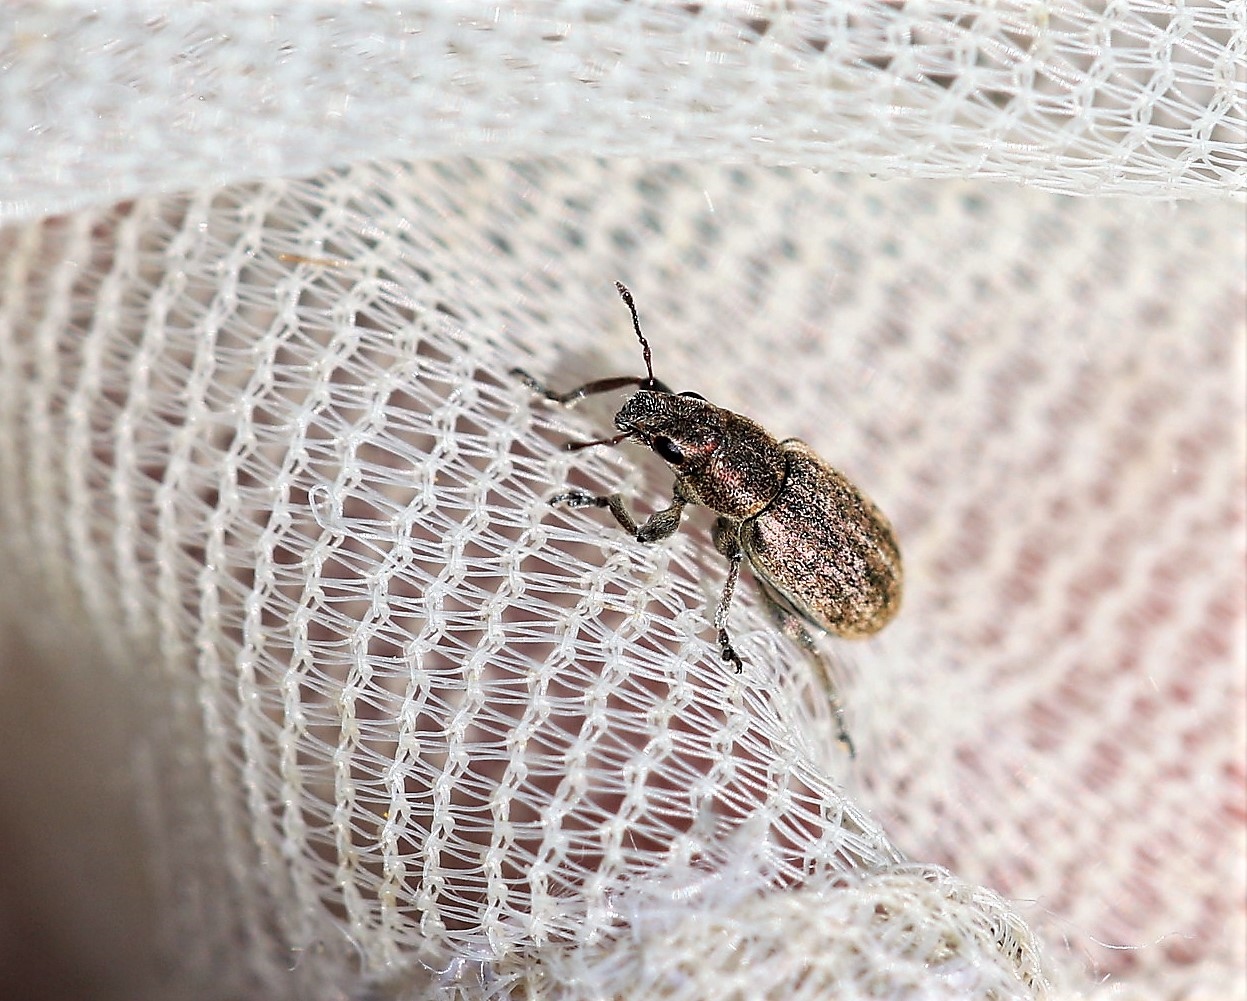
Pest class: pea_leaf_weevil